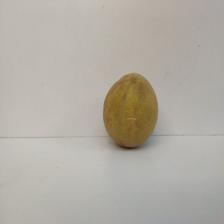
Size: Large